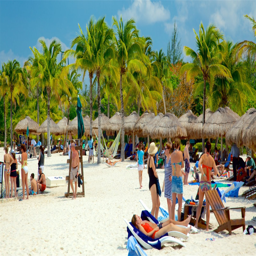
island showing a sandy beach and tropical scenes as well as a small group of people